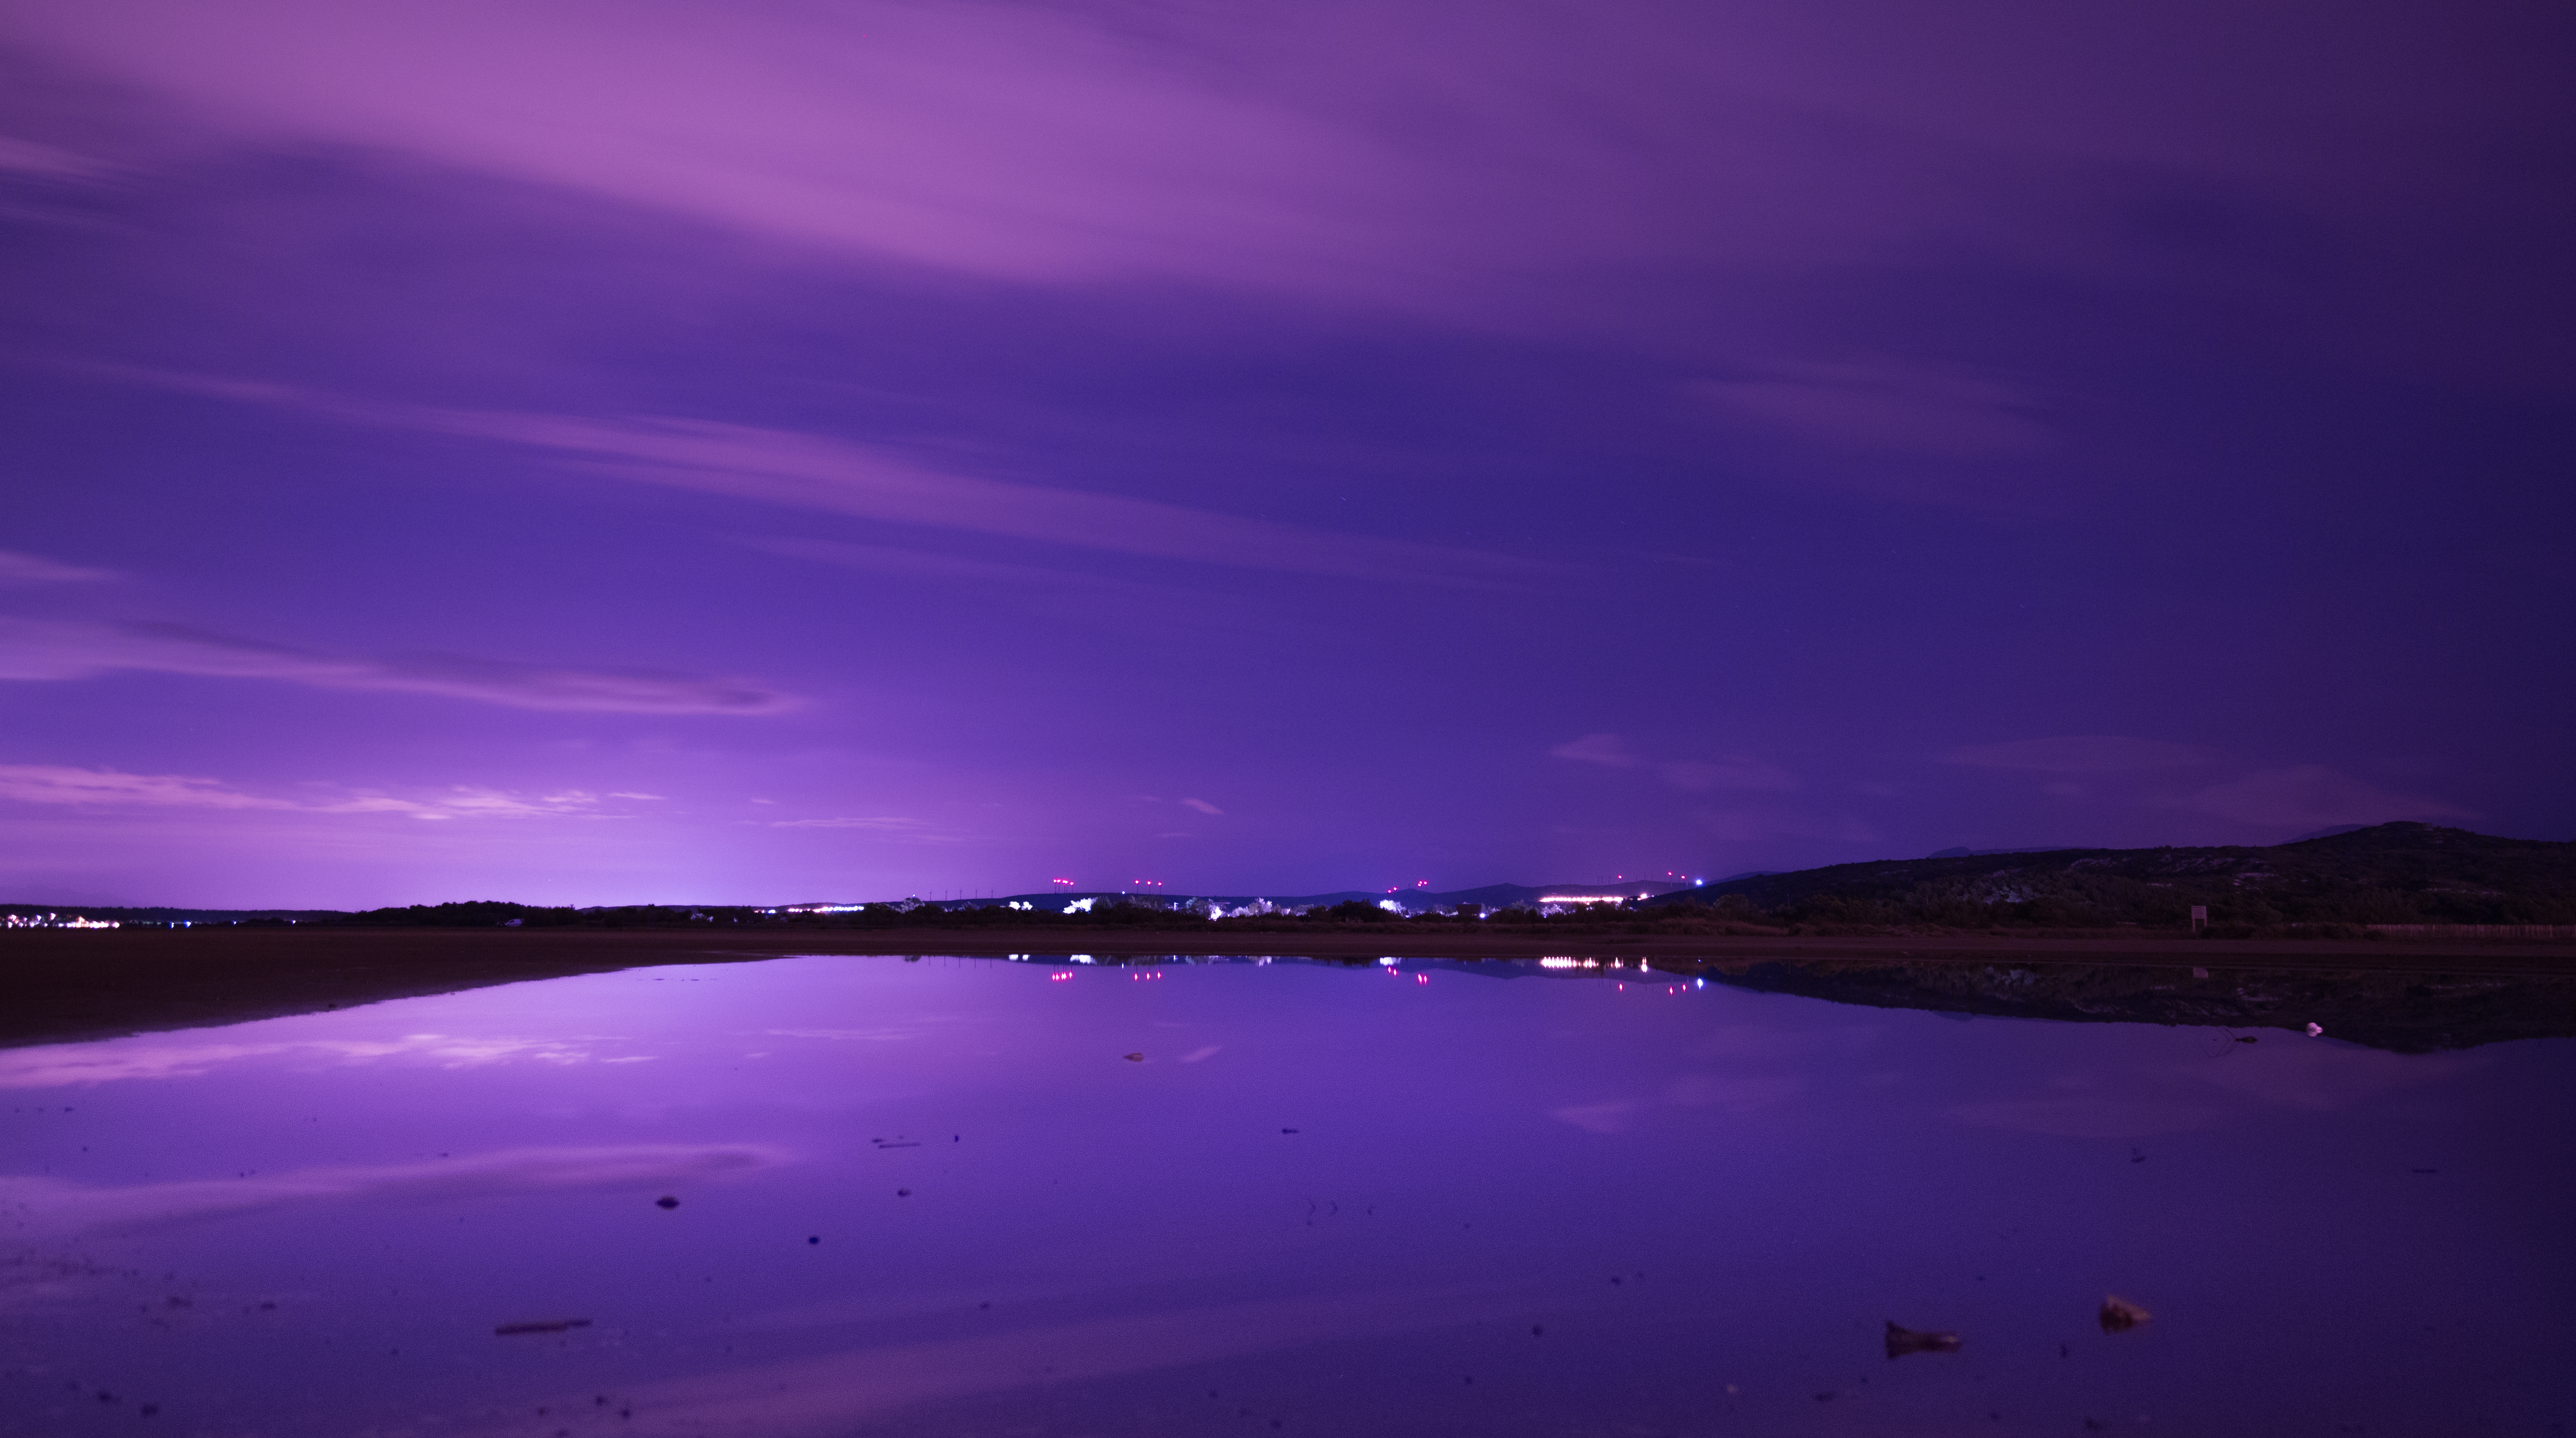
sea, coast, ocean, horizon, cloud, sky, sunrise, sunset, night, morning, dawn, atmosphere, dusk, evening, reflection, bay, moonlight, afterglow